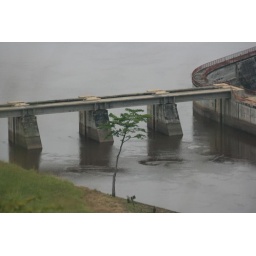
The channel for water by-pass for the hydro power plant in Inga...